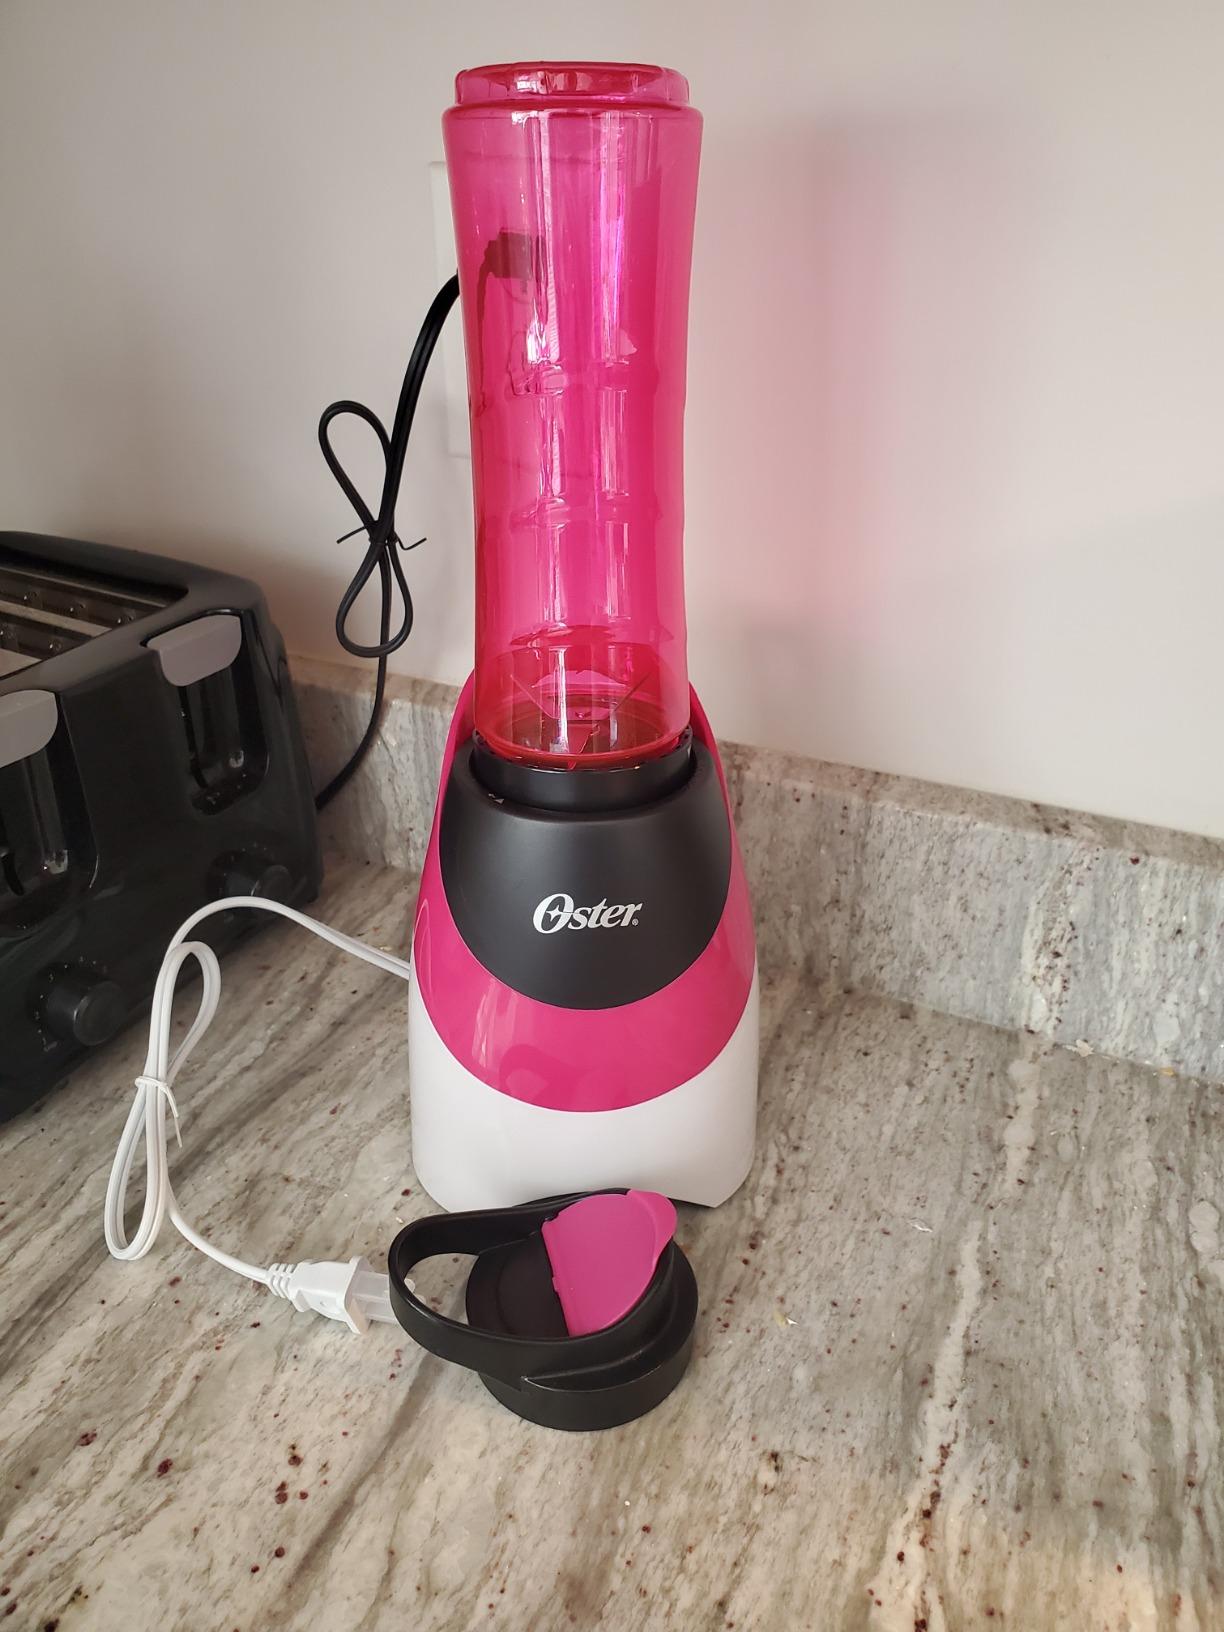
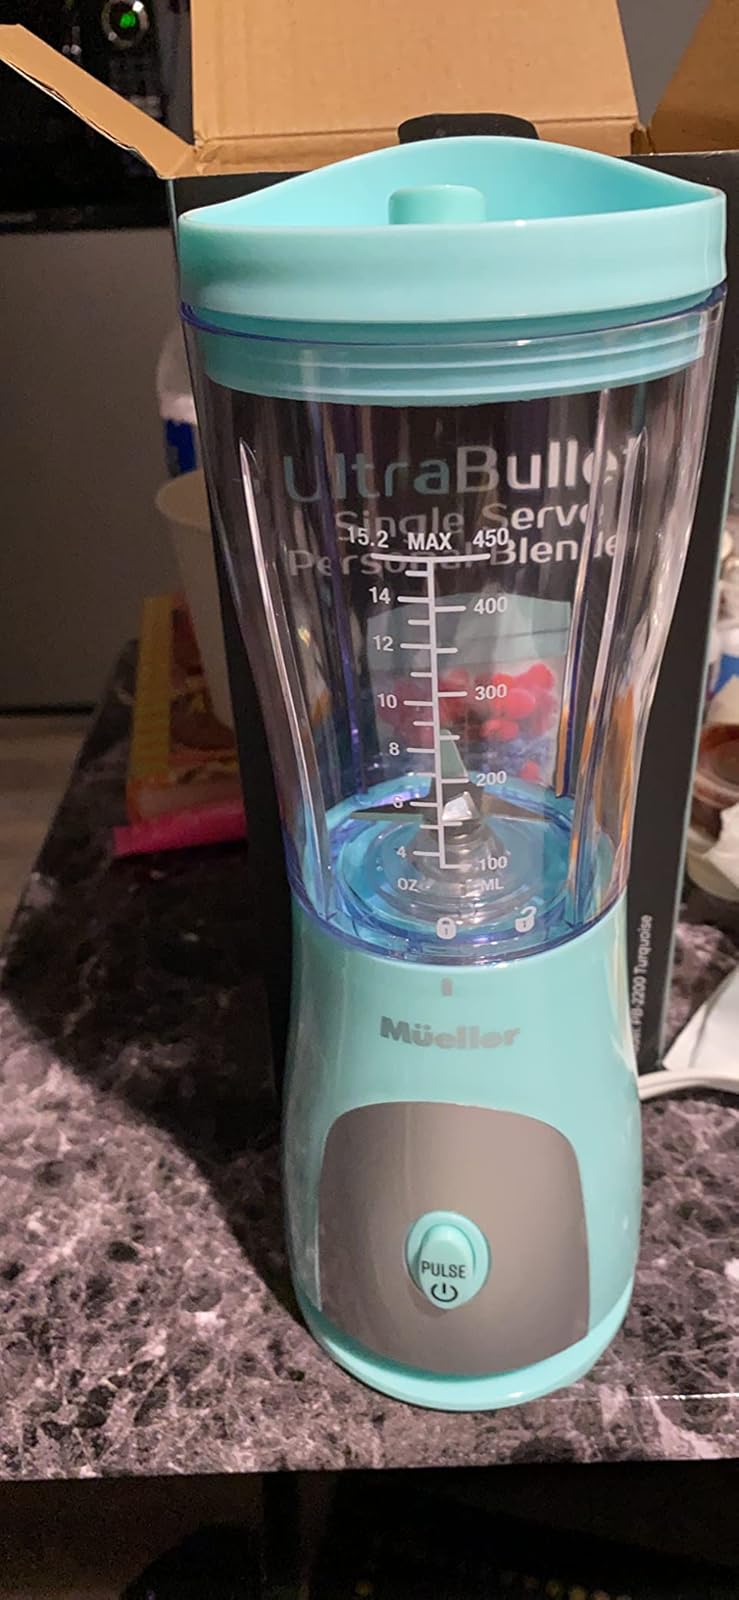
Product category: items_blender
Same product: no